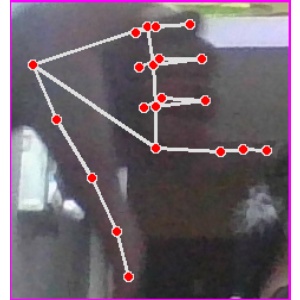
अक्षर: फ